Jim Nantz

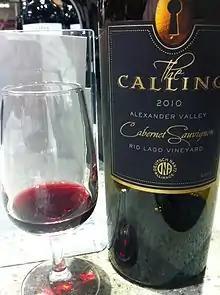
Cabernet Sauvignon from the Alexander Valley produced for Nantz's "The Calling" label.

In 2009, Nantz partnered with wine producer Peter Deutsch to launch a private wine label "The Calling" with its first vintage released in 2012. The wine's name is in reference to Nantz's calling of the Masters Tournament.